Milkor MGL

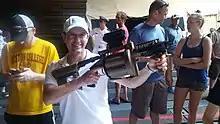
M32 A1 MGL on display aboard the USS Wasp (LHD-1)

In 2014, Milkor USA dropped the MGL-105 and MGL-140, and introduced a shorter-barreled variant, the M32A1. Despite the shorter barrel ( instead of ), it weighs the same as the M32, because its receiver, stock and other parts of the weapon were strengthened, in anticipation of higher pressure medium velocity rounds sought by United States Special Operations Command. The M32A1 has been adopted by the U.S. Marine Corps as the M32A1 Multi-shot Grenade Launcher, and by USSOCOM as the Mk 14 Mod 0.